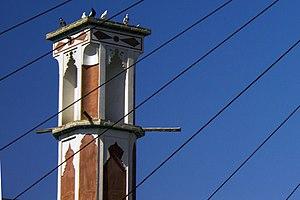
Un badgir ou «